Krondorf, South Australia

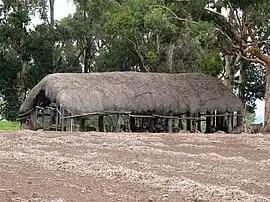
A thatched roof barn in 2006 at Krondorf, South Australia

Krondorf is a locality in the Barossa Valley in South Australia. The name of the village is derived from the German for "Crown's village".